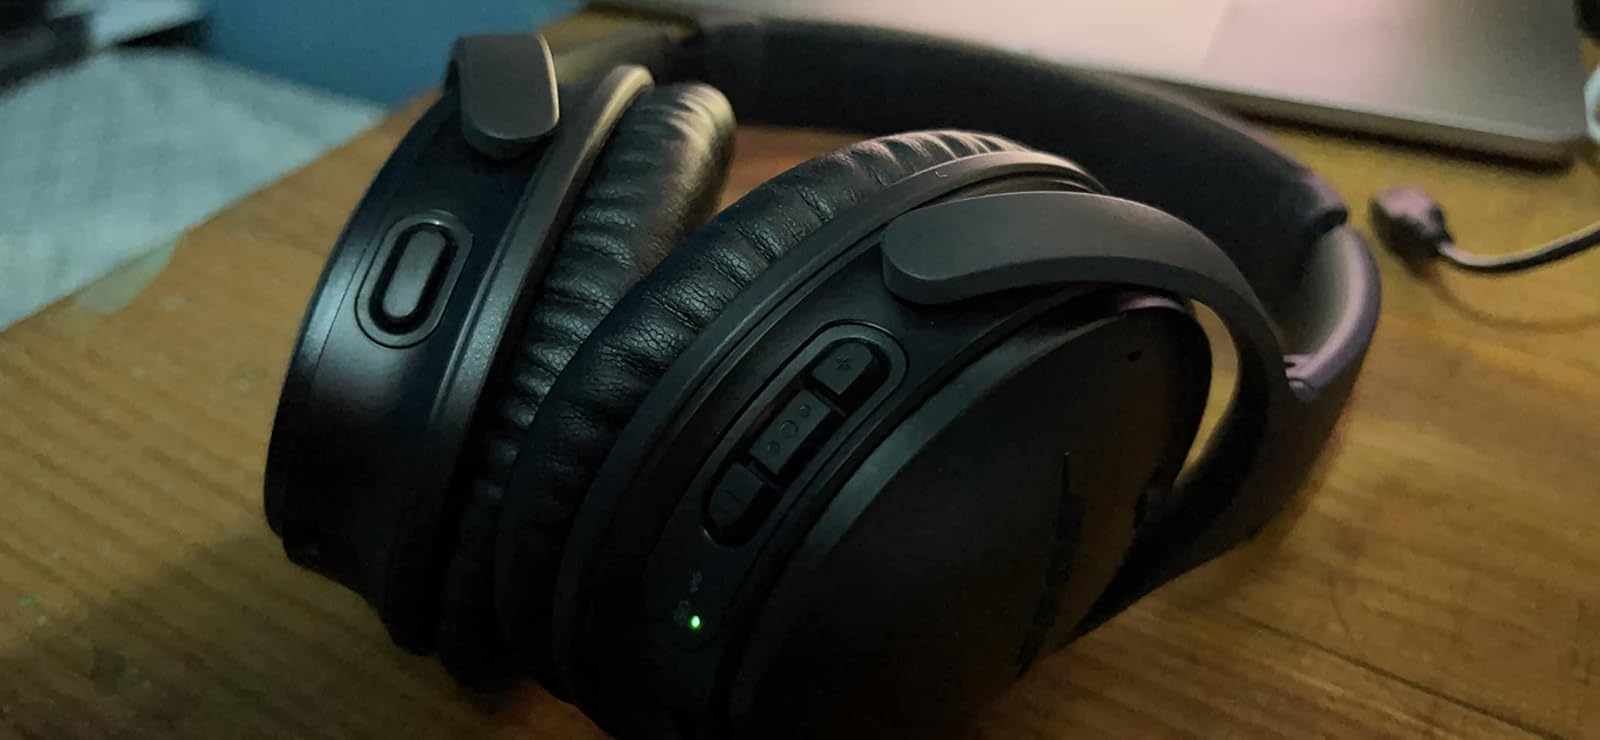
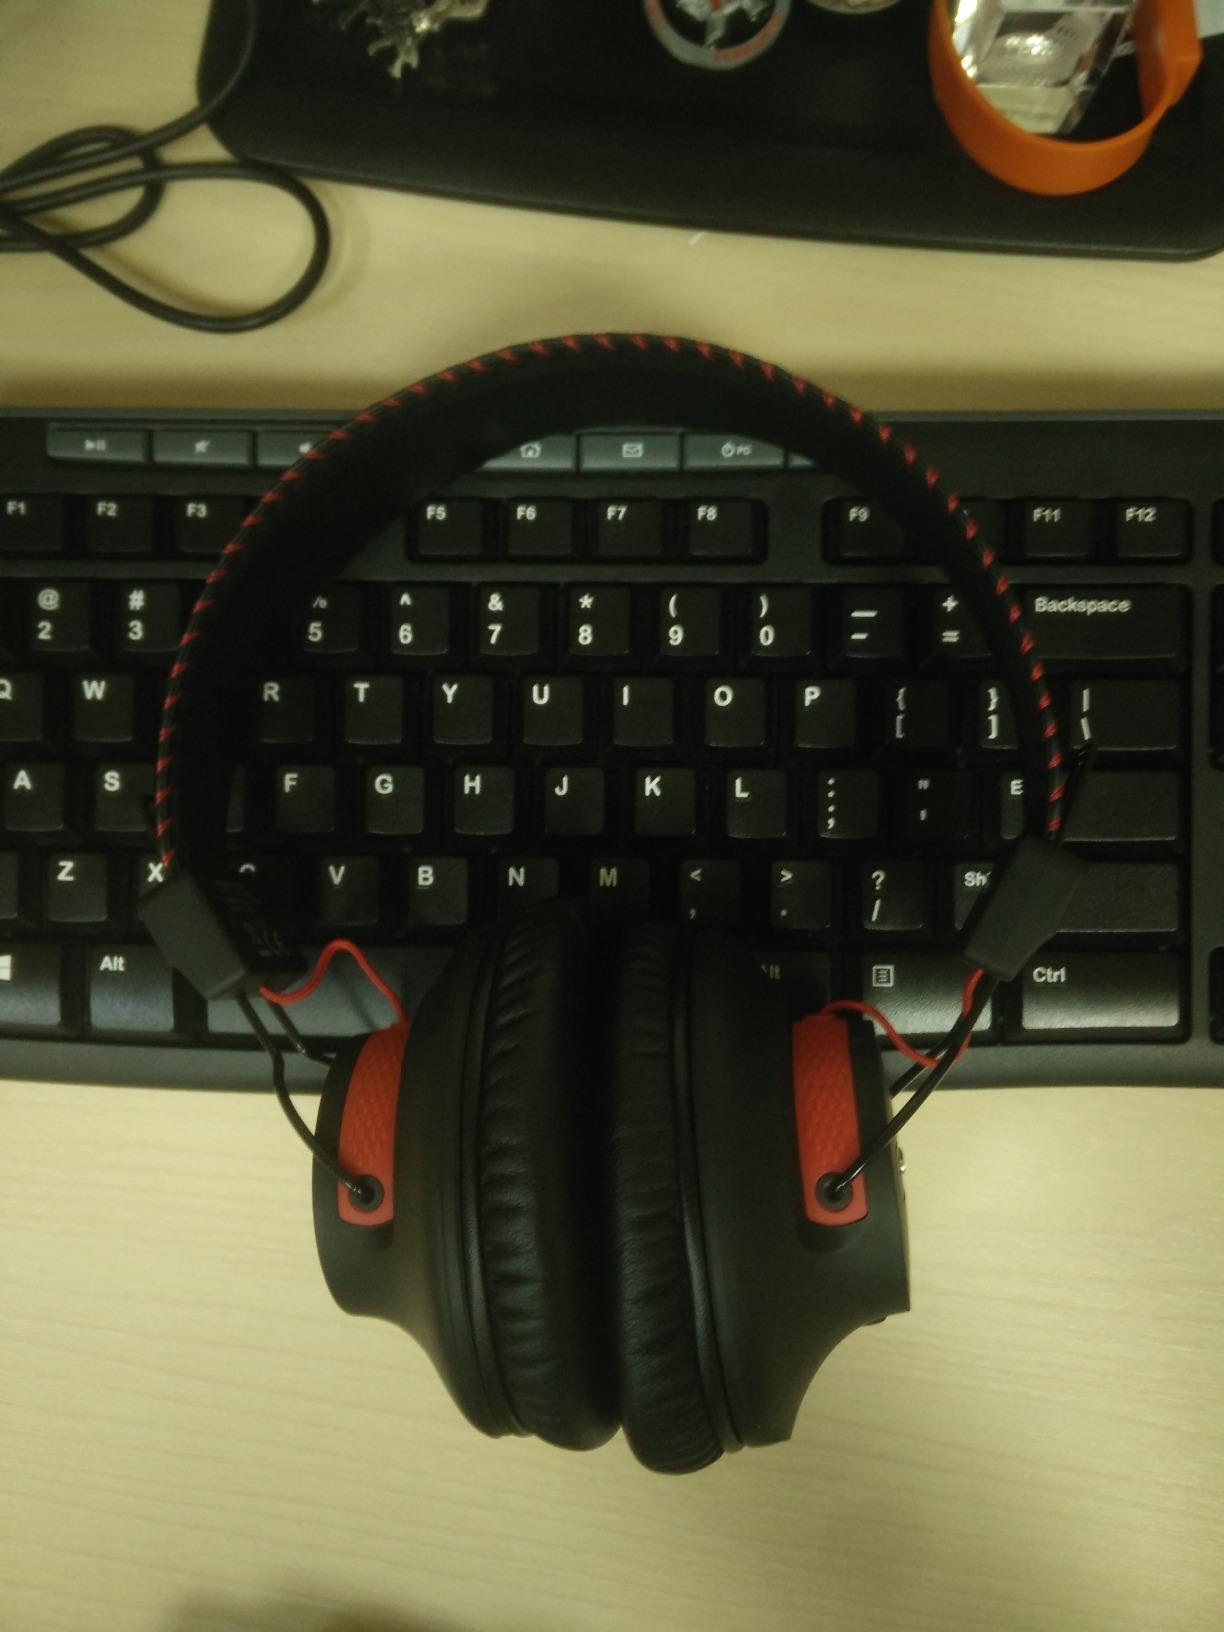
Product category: headphones
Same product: no